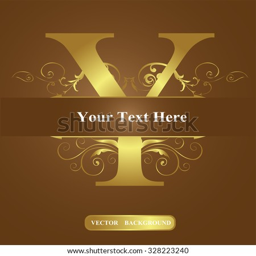
vector of letter in the old vintage style .